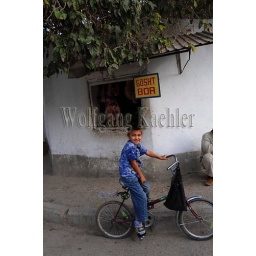
Uzbekistan, bukhara, street scene with boy on bicycle in front of butcher store